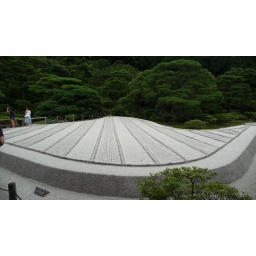
A beautiful raked sand garden. This is why it is called the Silver Palace as the gardens look silver in the moonlight.